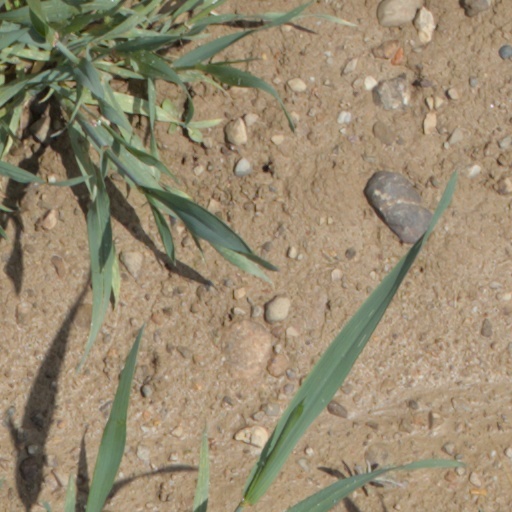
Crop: wheat